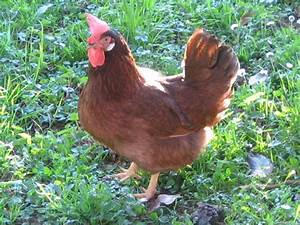
Label: chicken